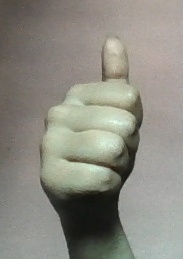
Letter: aleff